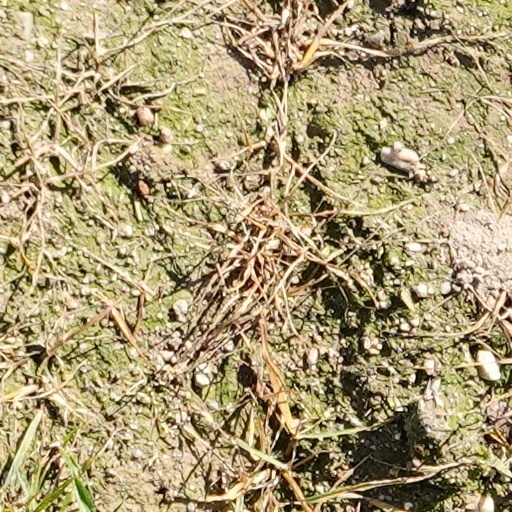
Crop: wheat